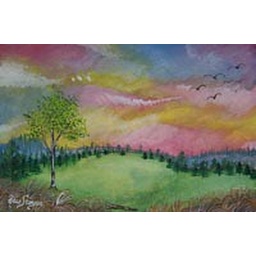
birds flying in a colorful sky